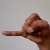
The image shows a hand gesture representing the letter 'J' in Indian Sign Language.